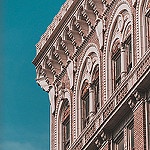
Label: buildings